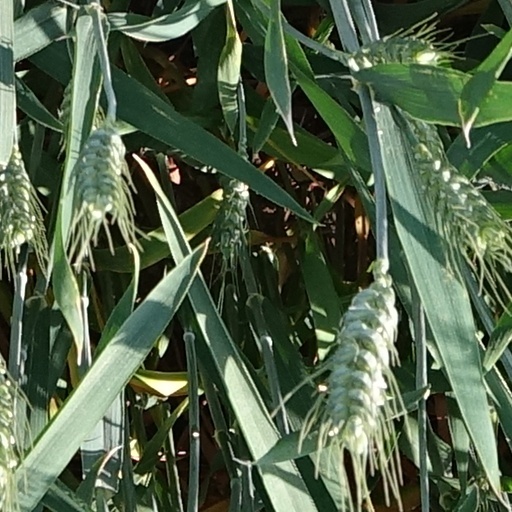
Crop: wheat